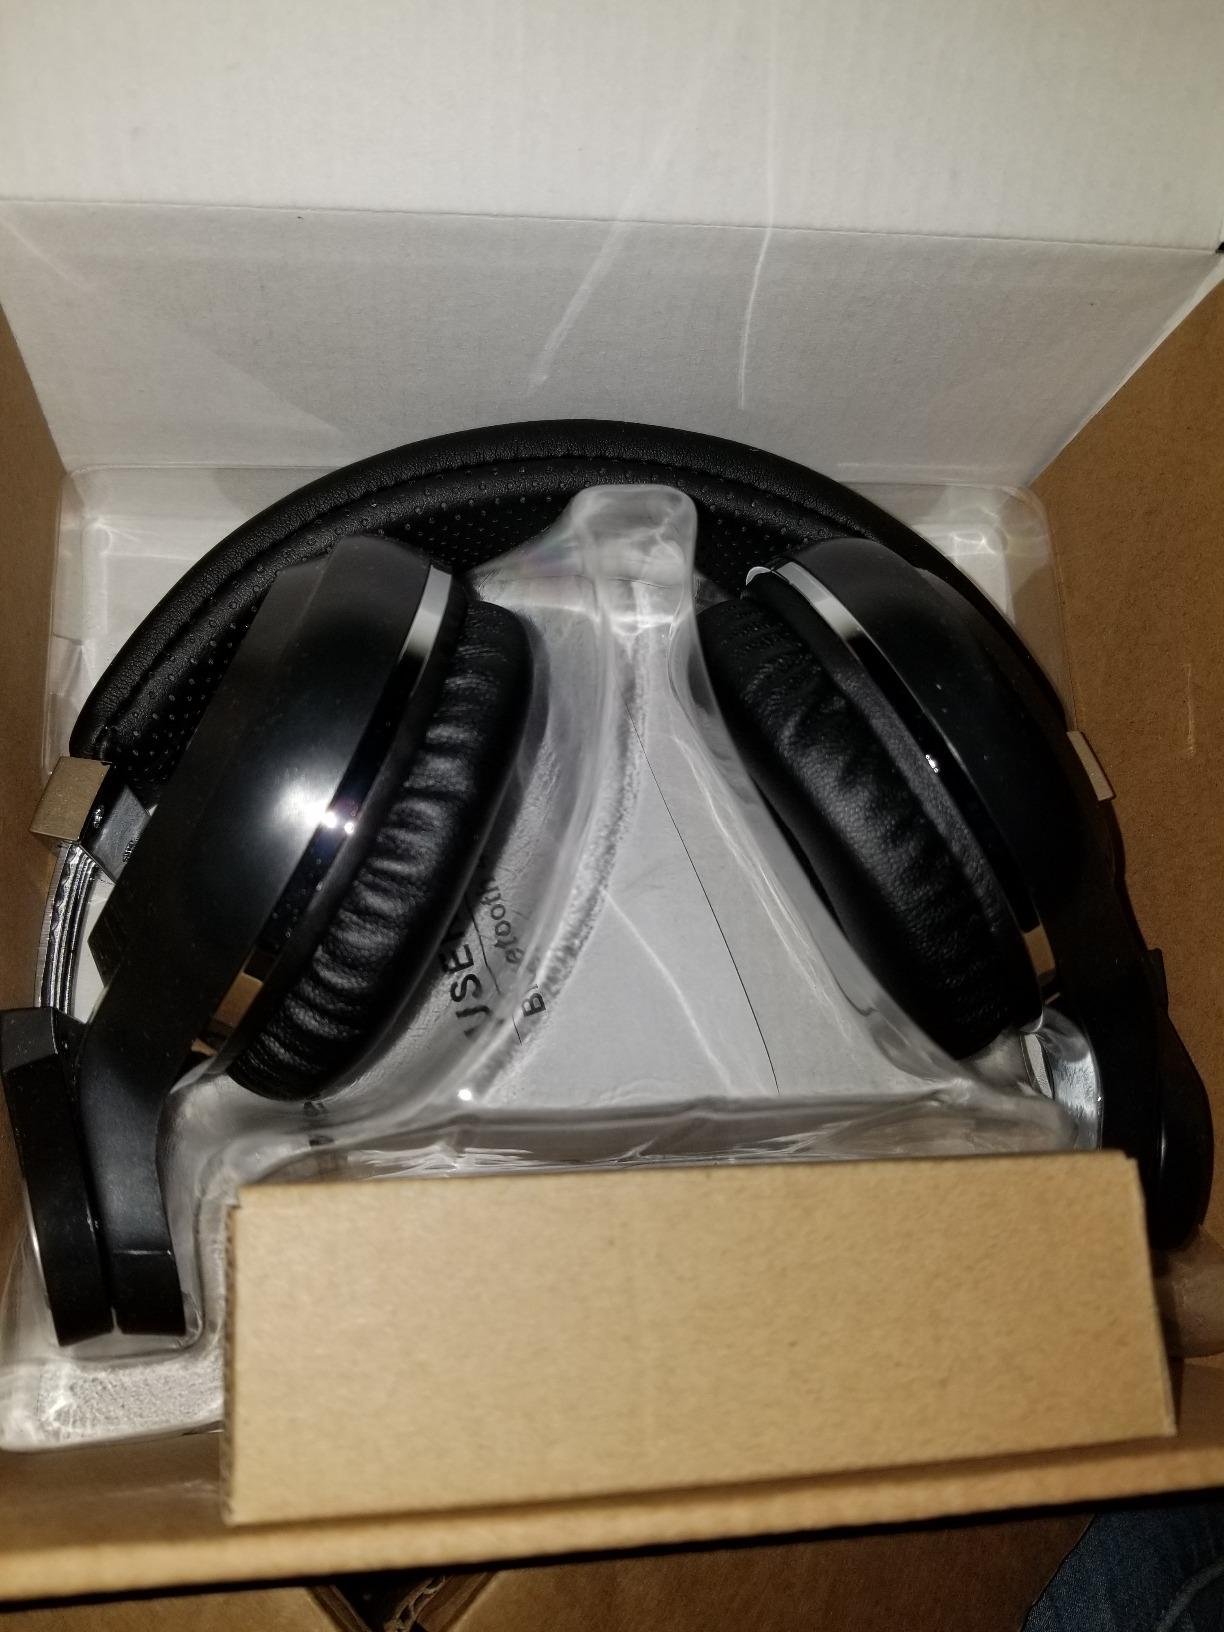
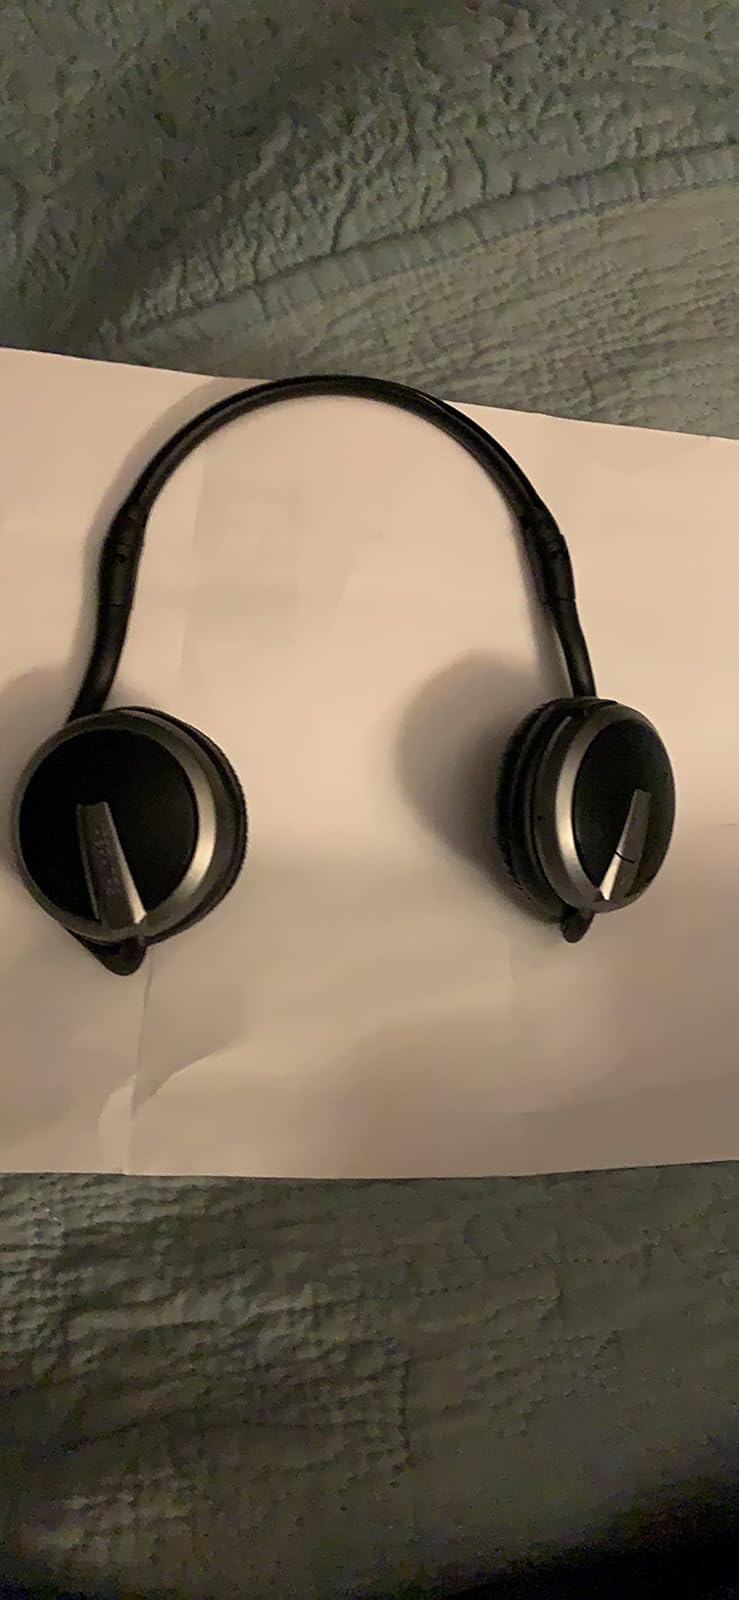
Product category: headphones
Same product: no